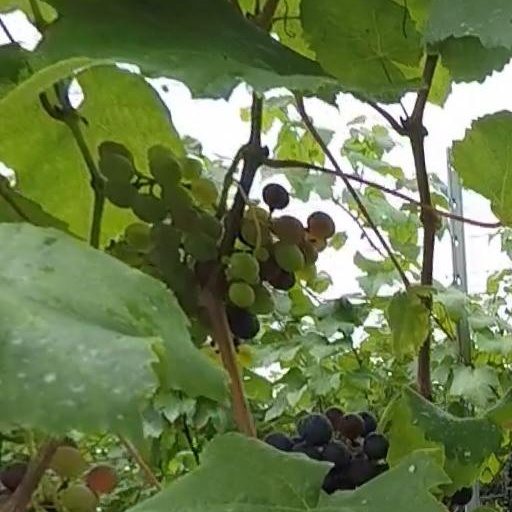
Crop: grape